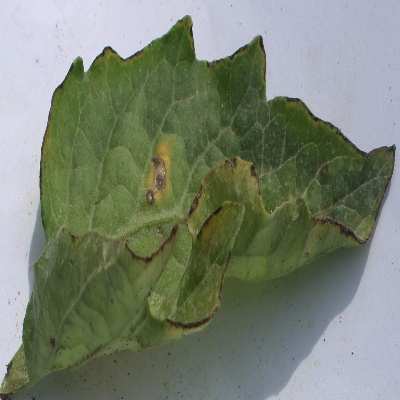
Crop: Tomato
Condition: septoria leaf spot